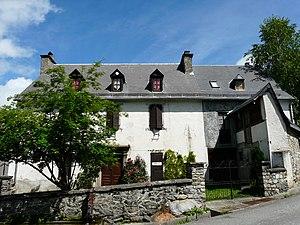
La mairie de Saint-Paul-d'Oueil, Haute-Garonne, France.
Saint-Paul-d'Oueil est une commune française située dans le département de la Haute-Garonne, en région Occitanie.